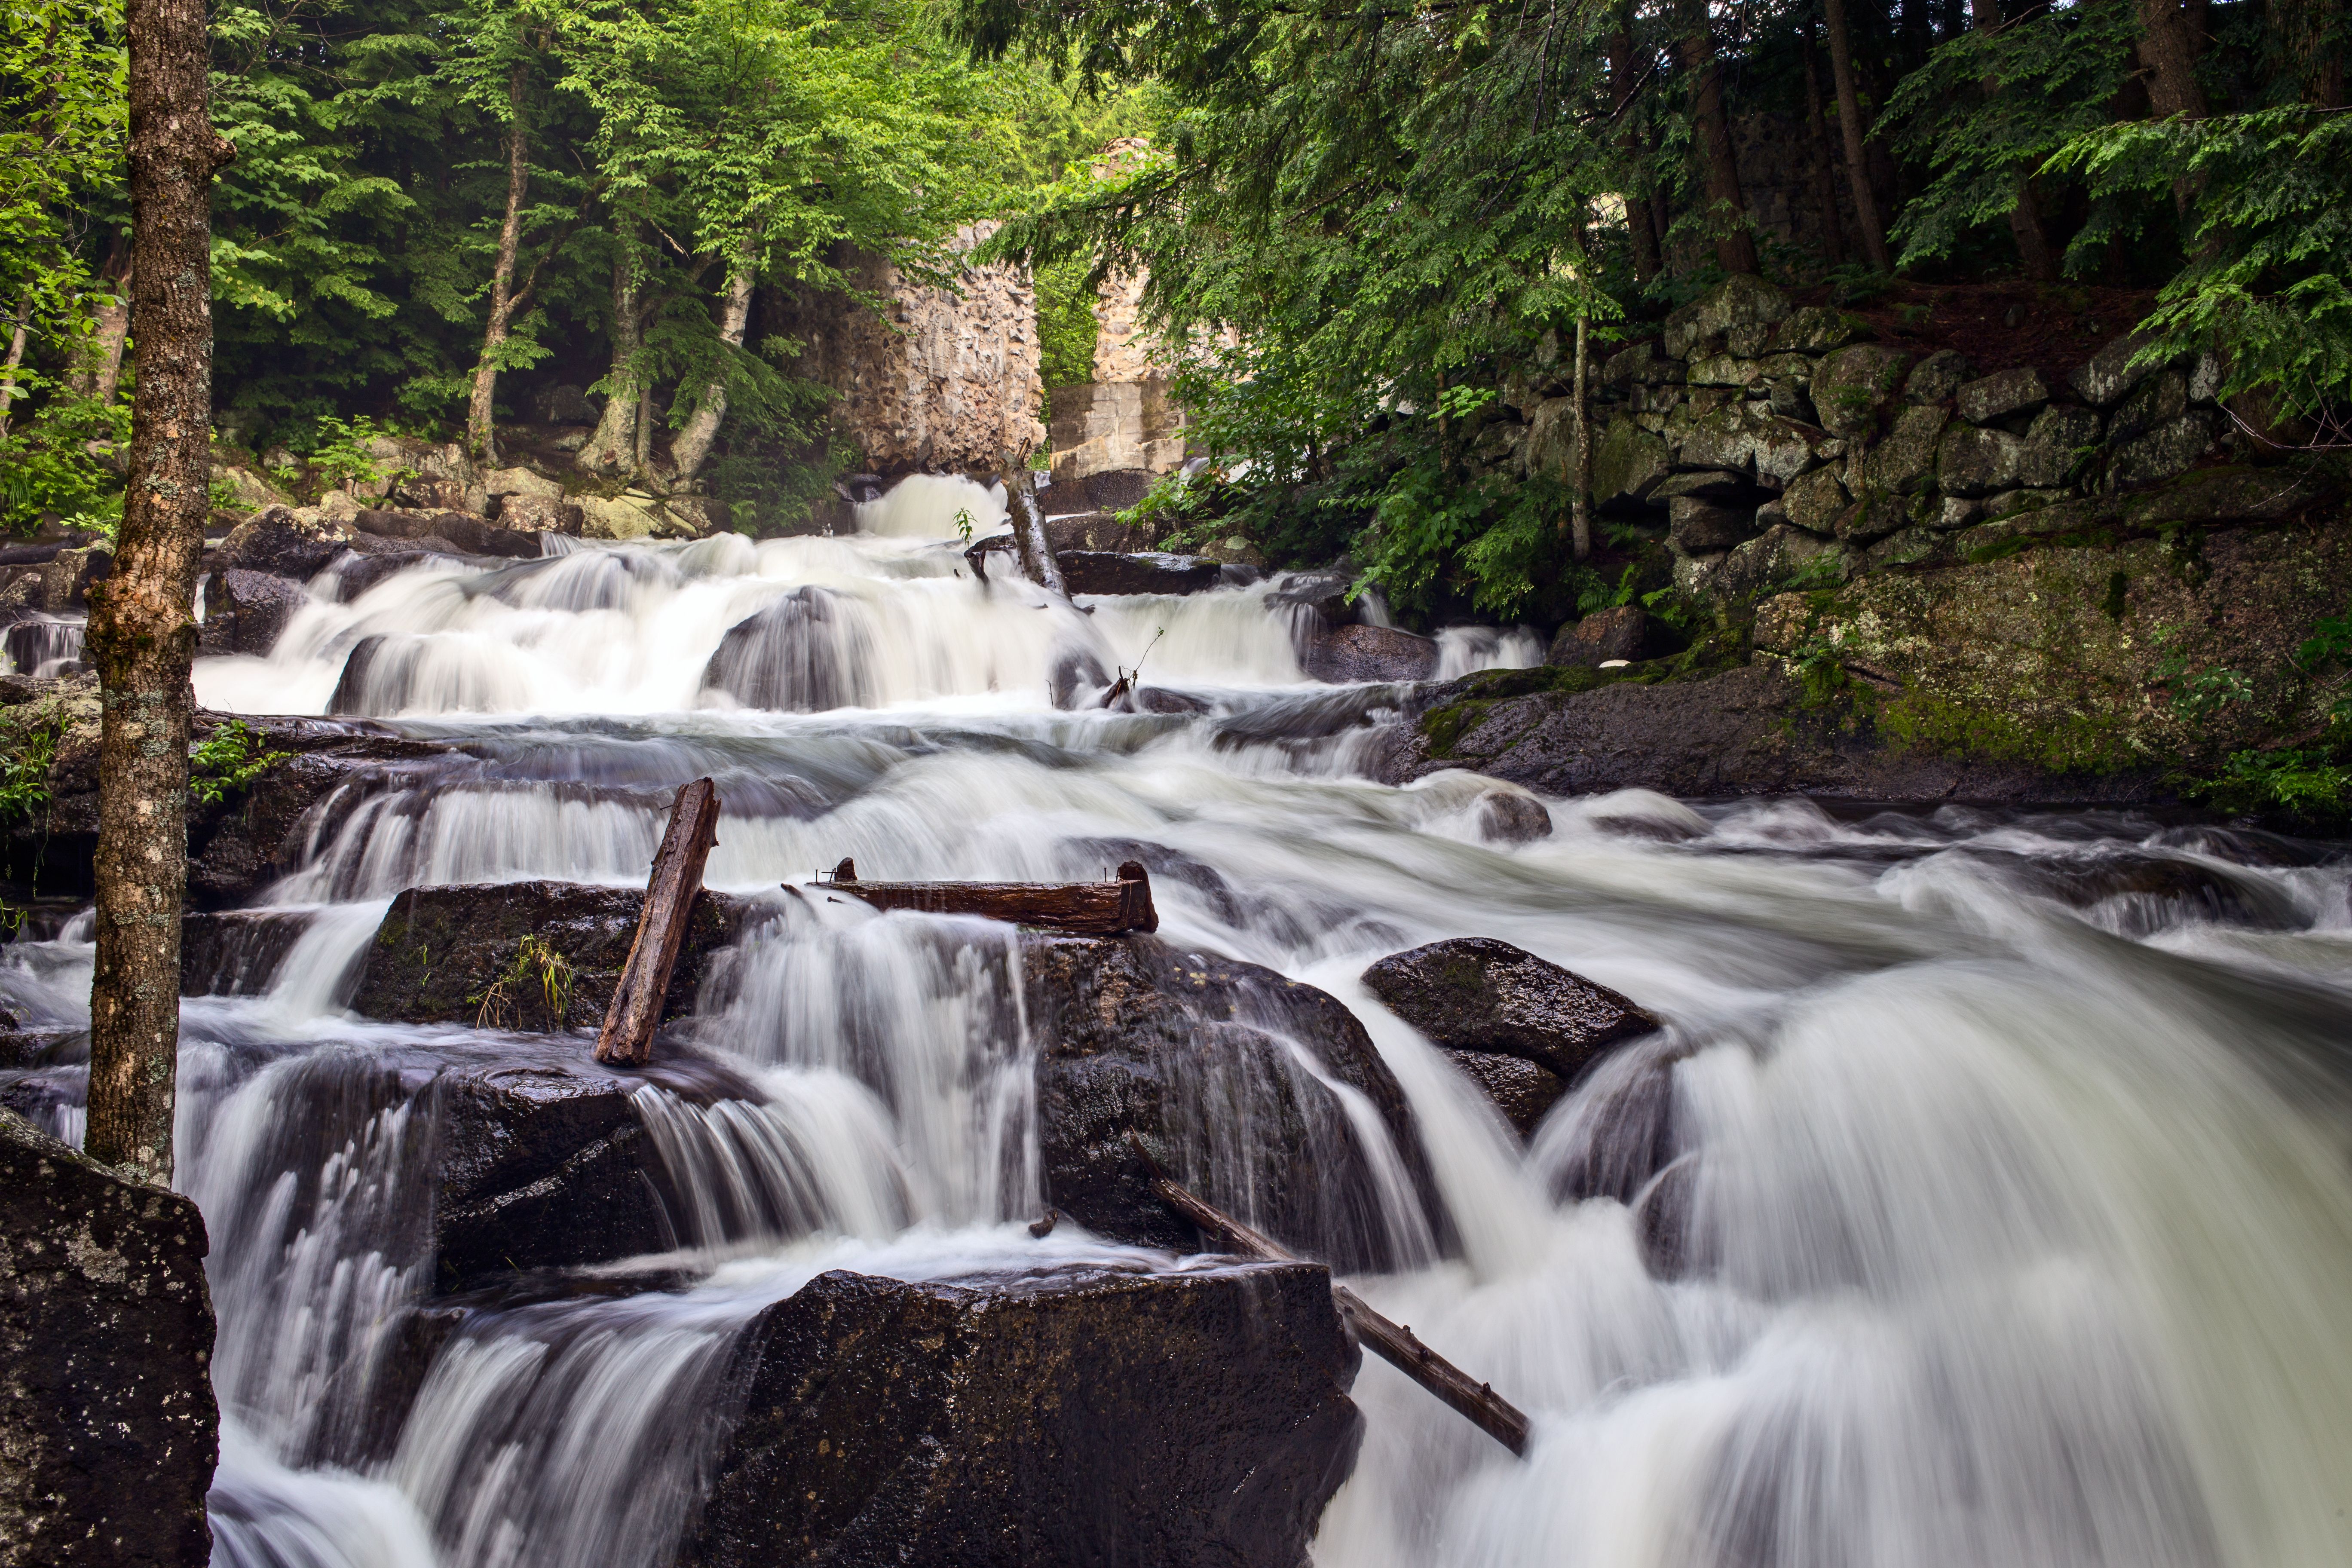
Waterfall in the Rainforest
This shot captures a waterfall surrounded by the long trees of the rainforest, some tree logs are distributed in the water.
This wildlife photograph was taken at eye level to immerse the viewer in the wildlife scenery. It focuses on a waterfall with a heavy water stream, with lots of logs in it, surrounded by tall trees. The mood is natural and the color palette is earthy.
Labels: Nature, Outdoors, Water, Stream, Creek, Waterfall, Plant, Scenery, Land, Rainforest, Tree, Vegetation, Log
Camera: Canon Canon EOS 6D
Lens: EF40mm f/2.8 STM, Canon EF 40mm f/2.8 STM
Aperture: F14
Exposure: 1/4 sec
ISO: 100
Focal length: 40.0 mm